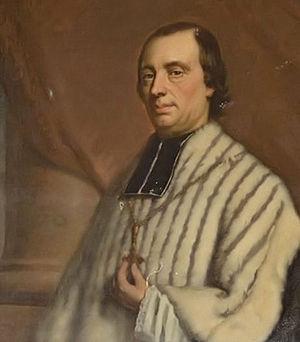
Constant Van Crombrugghe, né le 14 octobre 1789 à Grammont et mort le 1ᵉʳ septembre 1865 à Gand, est prêtre catholique belge et chanoine du diocèse de Gand. Membre du Congrès national en 1830 il est le fondateur de la congrégation des Pères Joséphites.